Chafarinas Islands

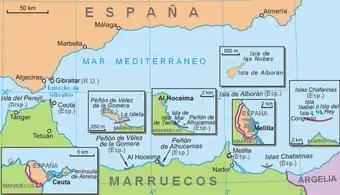
Spain's in North Africa. The Islas Chafarinas are on the right.

The Chafarinas Islands (or , or ), also spelled Zafarin, Djaferin or Zafarani, are a group of three small islets located in the Alboran Sea off the coast of Morocco with an aggregate area of , to the east of Nador and off the Moroccan town of Ras Kebdana.